Russia–European Union relations

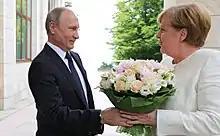
Putin held a meeting in Sochi with Angela Merkel to discuss Nord Stream 2 gas pipeline, May 2018. Germany imports 50% to 75% of its natural gas from Russia.

Moscow increased its efforts to expand its political influence using a wide range of methods, including funding of political movements in Europe, increased spending on propaganda in European languages, operating a range of media broadcasting in EU languages and web brigades, with some observers suspecting the Kremlin of trying to weaken the EU and its response to the Russo-Ukrainian war.